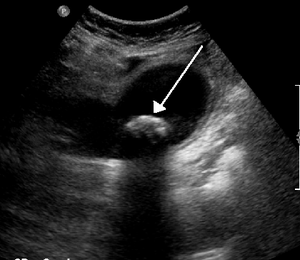
Une colique hépatique est un symptôme douloureux ressenti par un patient dans la partie supérieure droite de l'abdomen. Cette douleur est généralement isolée ; elle ne s'accompagne pas de fièvre, d'altération de l'état général ou d'ictère.elle peut s'accompagner d'une fièvre et d'un ictère dans la triade de charcot ou de villard